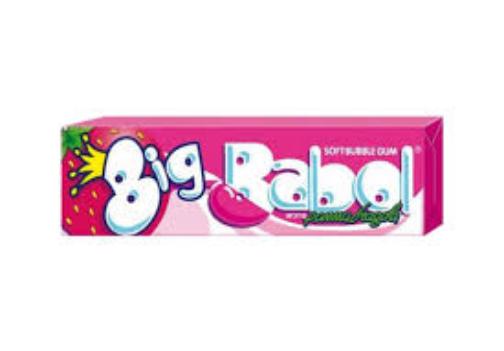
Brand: BigBabol
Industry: Food